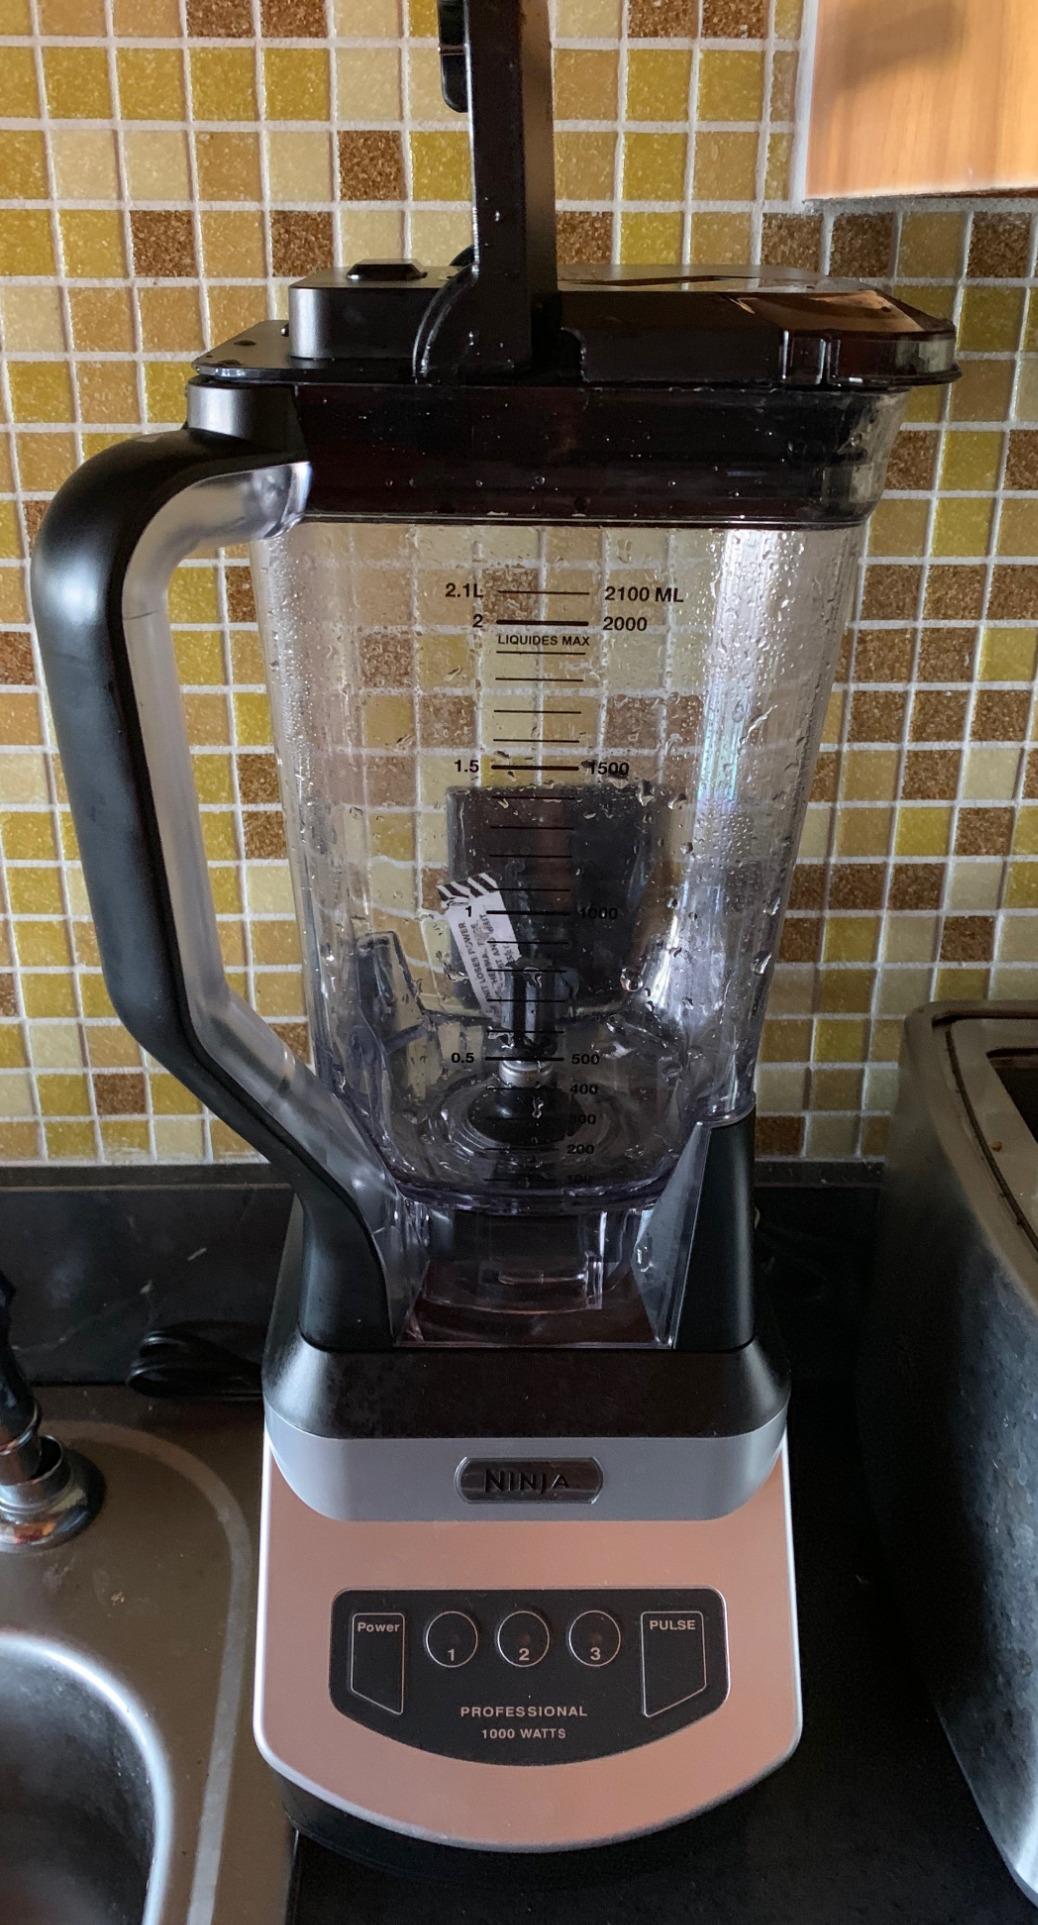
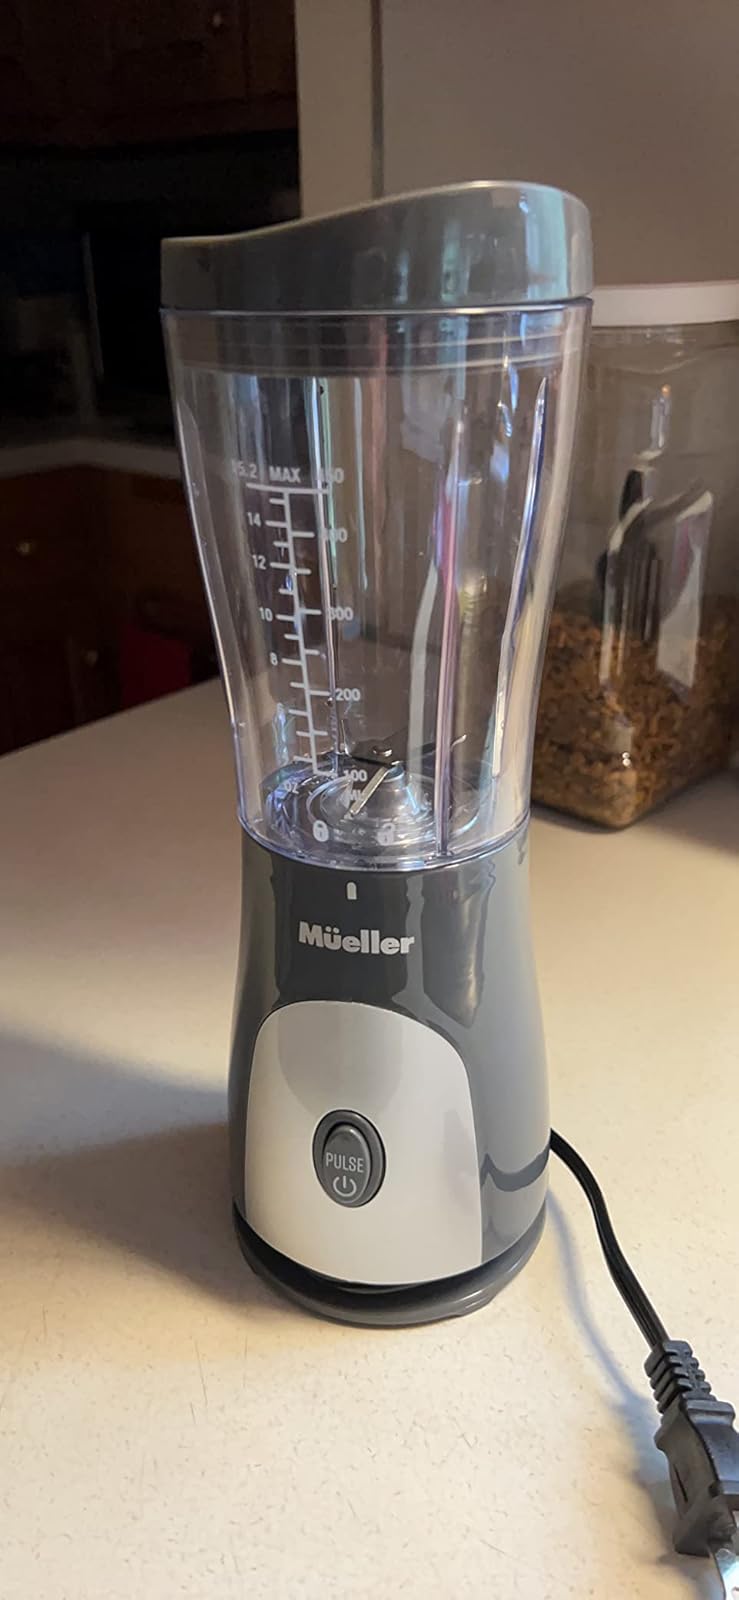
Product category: items_blender
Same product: no